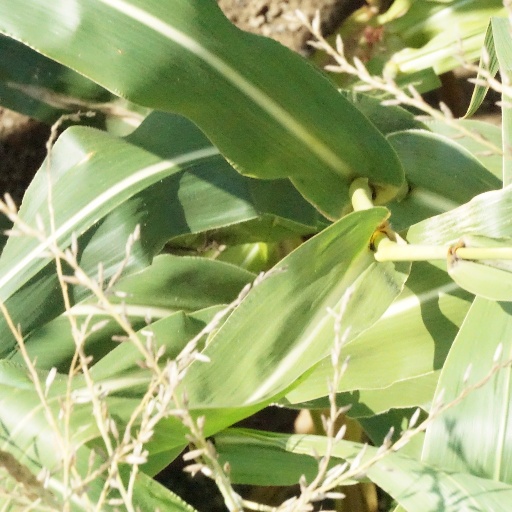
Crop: maize; corn